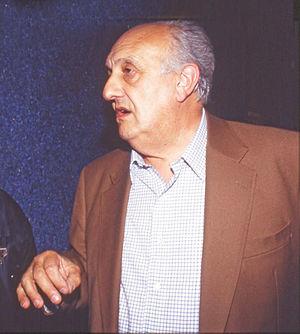
Le journaliste, réalisateur et producteur Pierre Tchernia en 1993, alors âgé de 65 ans.
Pierre Tchernia, né Pierre Tcherniakowsky, est un réalisateur, concepteur et animateur d'émissions de télévision français, né le 29 janvier 1928 à Paris et mort le 8 octobre 2016 dans la même ville.
René Goscinny, né le 14 août 1926 à Paris où il est mort le 5 novembre 1977, est un scénariste de bande dessinée, journaliste, écrivain et humoriste français, également producteur, réalisateur et scénariste de films.
Astérix, anciennement Astérix le Gaulois, est une série de bande dessinée française créée le 29 octobre 1959 par le scénariste français René Goscinny et le dessinateur français Albert Uderzo dans le nᵒ 1 du journal français Pilote. Après la mort de René Goscinny en 1977, Albert Uderzo poursuit seul la série, puis passe la main en 2013 à Jean-Yves Ferri et Didier Conrad.